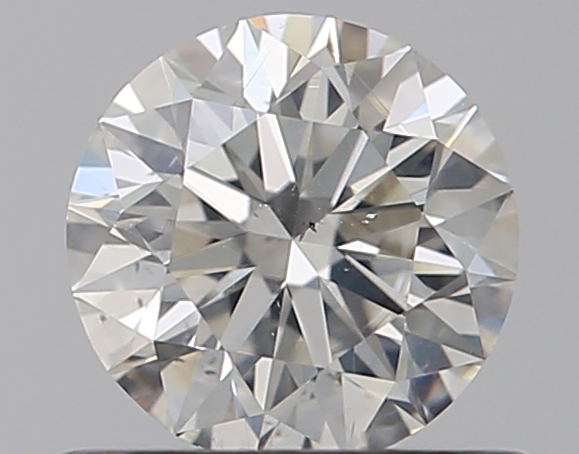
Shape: round
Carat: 0.55
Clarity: SI1
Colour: I
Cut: EX
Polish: EX
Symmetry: EX
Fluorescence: N
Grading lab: GIA
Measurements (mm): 5.21 x 5.24 x 3.28